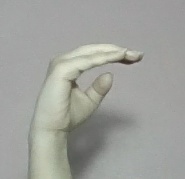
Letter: jeem